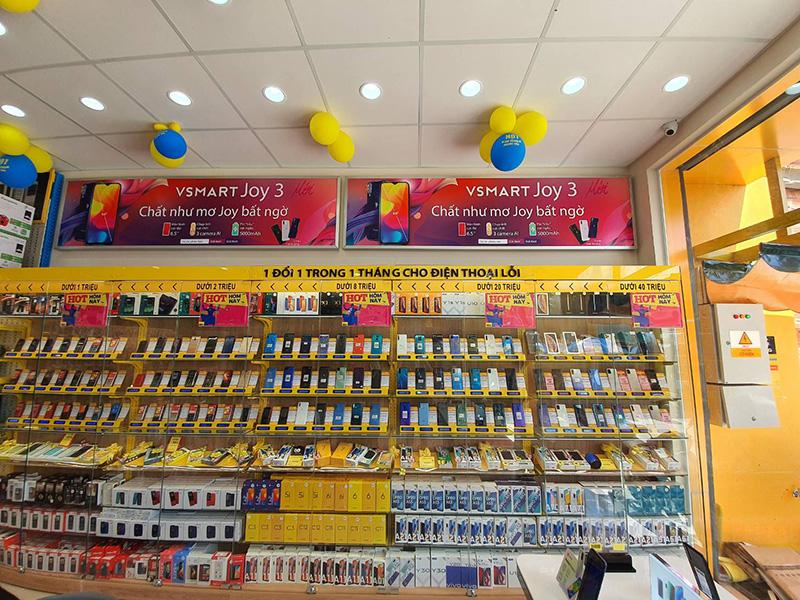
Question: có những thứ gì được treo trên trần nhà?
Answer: những quả bóng bay được treo trên trần nhà